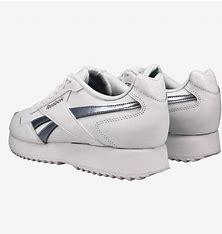
Brand: Reebok
Model: Royal Glide Ripple